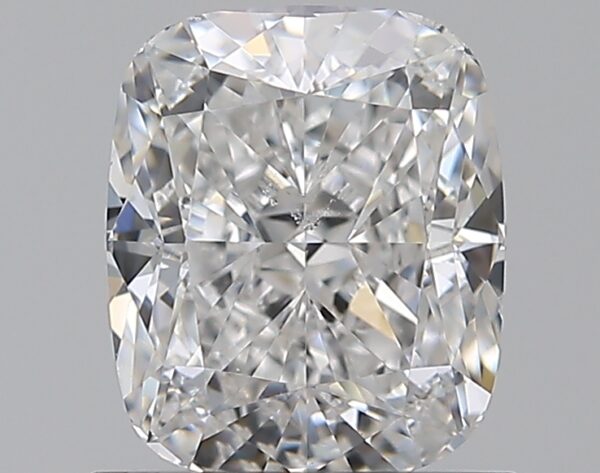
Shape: cushion
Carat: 1.2
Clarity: SI1
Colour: E
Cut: EX
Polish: EX
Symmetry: VG
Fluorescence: N
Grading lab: GIA
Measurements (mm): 6.52 x 5.47 x 3.81